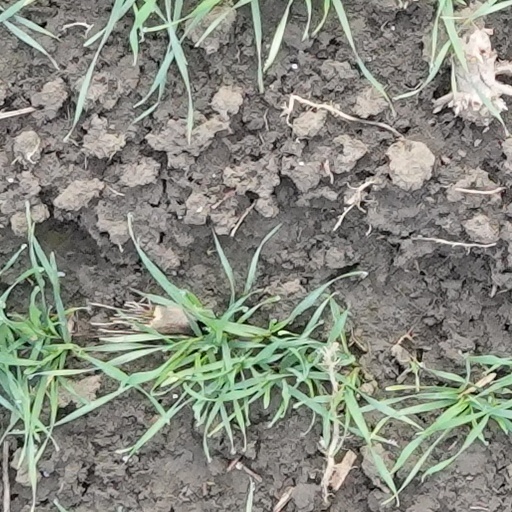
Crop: wheat